Pole dance

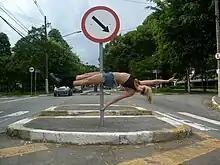
Pole dancer using a street pole

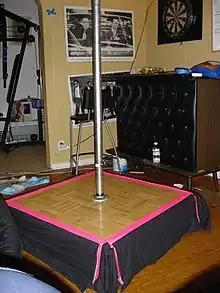
A home version stage pole

The use of a pole for sports and exercise dates back at least 800 years to the traditional Indian sport of mallakhamb, which employs endurance and strength principles with a wooden pole wider in diameter than a modern standard pole. The Chinese pole, dating back to the 12th century, uses two poles on which men would perform "gravity-defying tricks" as they leap from pole to pole, at approximately twenty feet in the air.